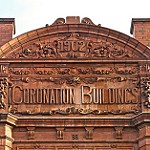
Scene: Outdoor